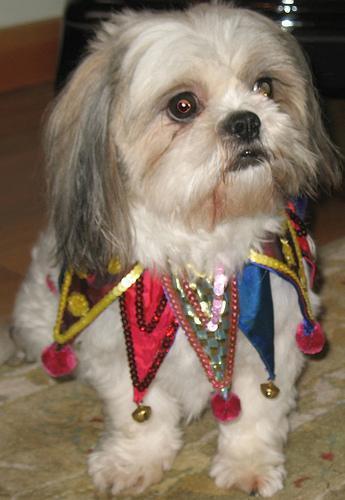
Shih-Tzu